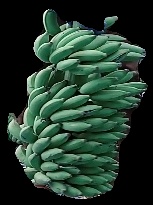
Variety: elakki-bale
Grade: grade1